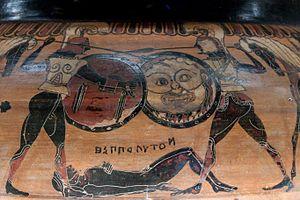
Combat sur le corps d'Hippolyte. Cratère à colonnettes corinthien à figures noires, v. 575-550 av. J.-C.
Les alphabets grecs archaïques, dits aussi alphabets épichoriques, sont les nombreuses variantes de l'alphabet grec employées en Grèce antique pendant les époques archaïque et classique, avant d'être remplacées vers 400 av. J.-C. par la forme standard à 24 lettres.
San est une lettre archaïque de l'alphabet grec, notant probablement une sonorité proche de [s]. D'une graphie similaire à un Μ moderne, elle est une alternative au sigma dans certains alphabets grecs archaïques, où elle est placée entre le pi et le koppa. Il est possible qu'elle descende de la lettre Sade, de l'alphabet phénicien.